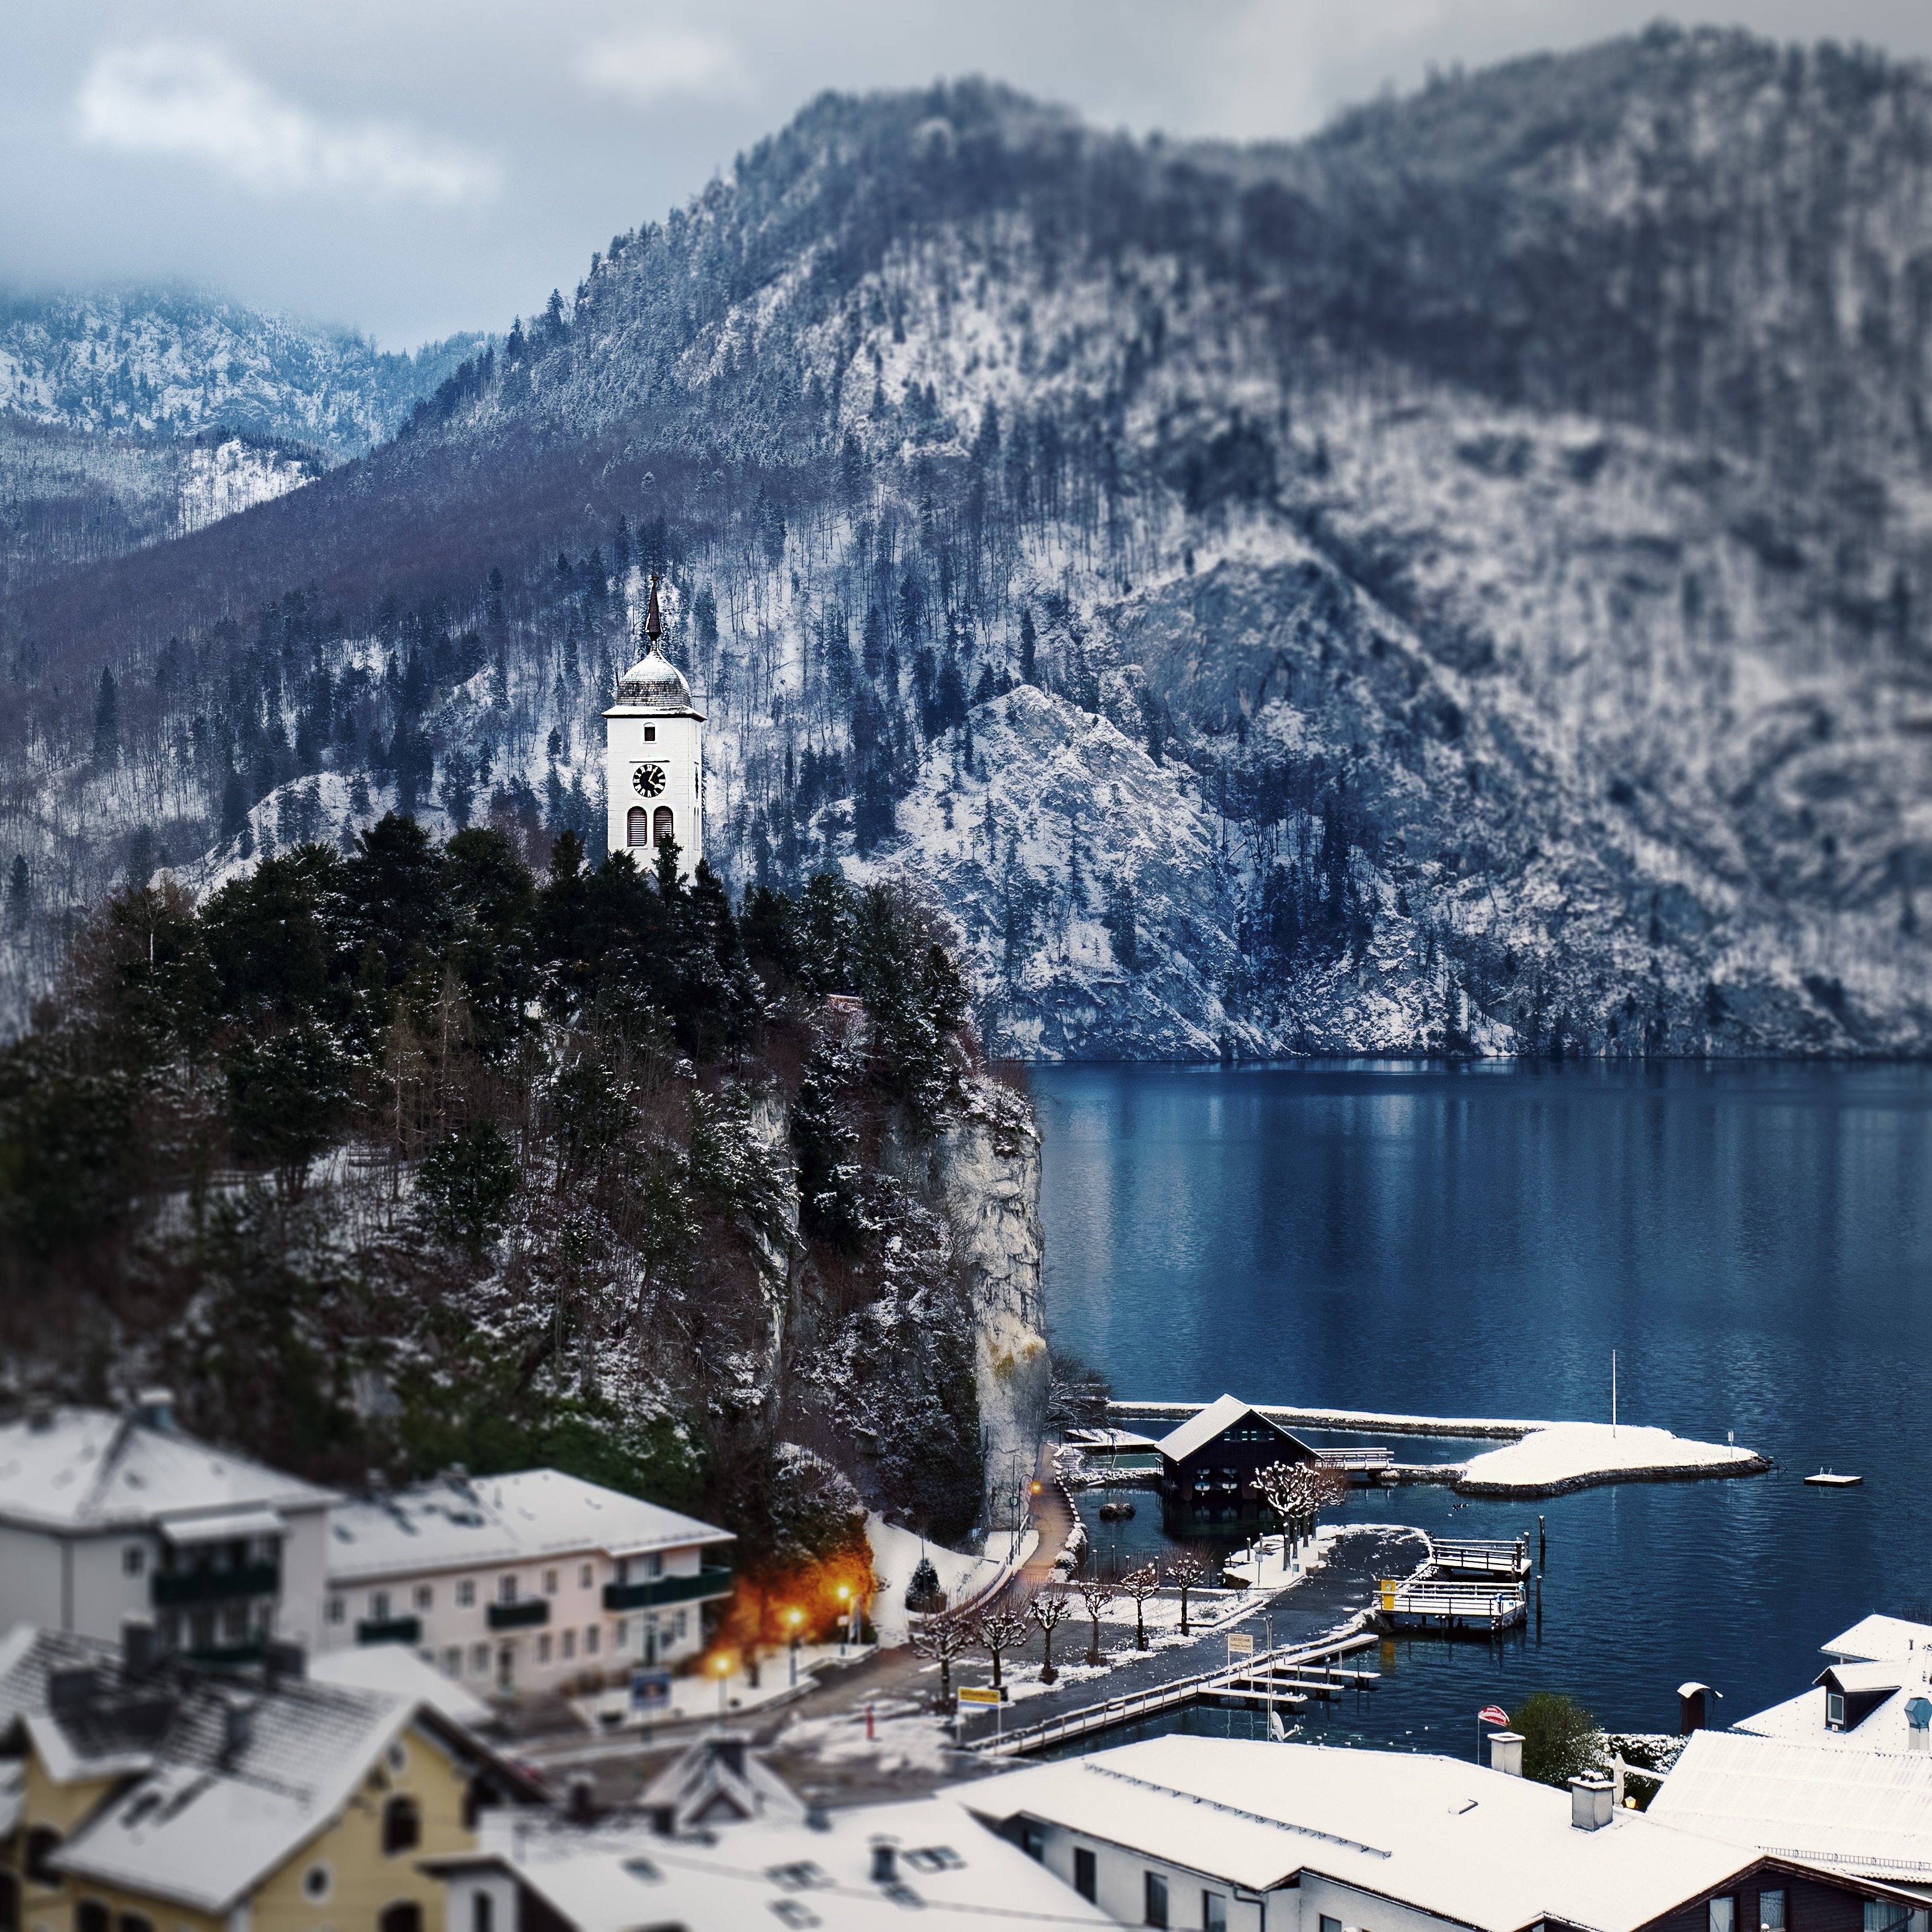
mountain, snow, cold, winter, hill, lake, mountain range, village, weather, blue, church, season, austria, alps, wintry, traunkirchen, traunsee, aerial photography, mountainous landforms, geological phenomenon